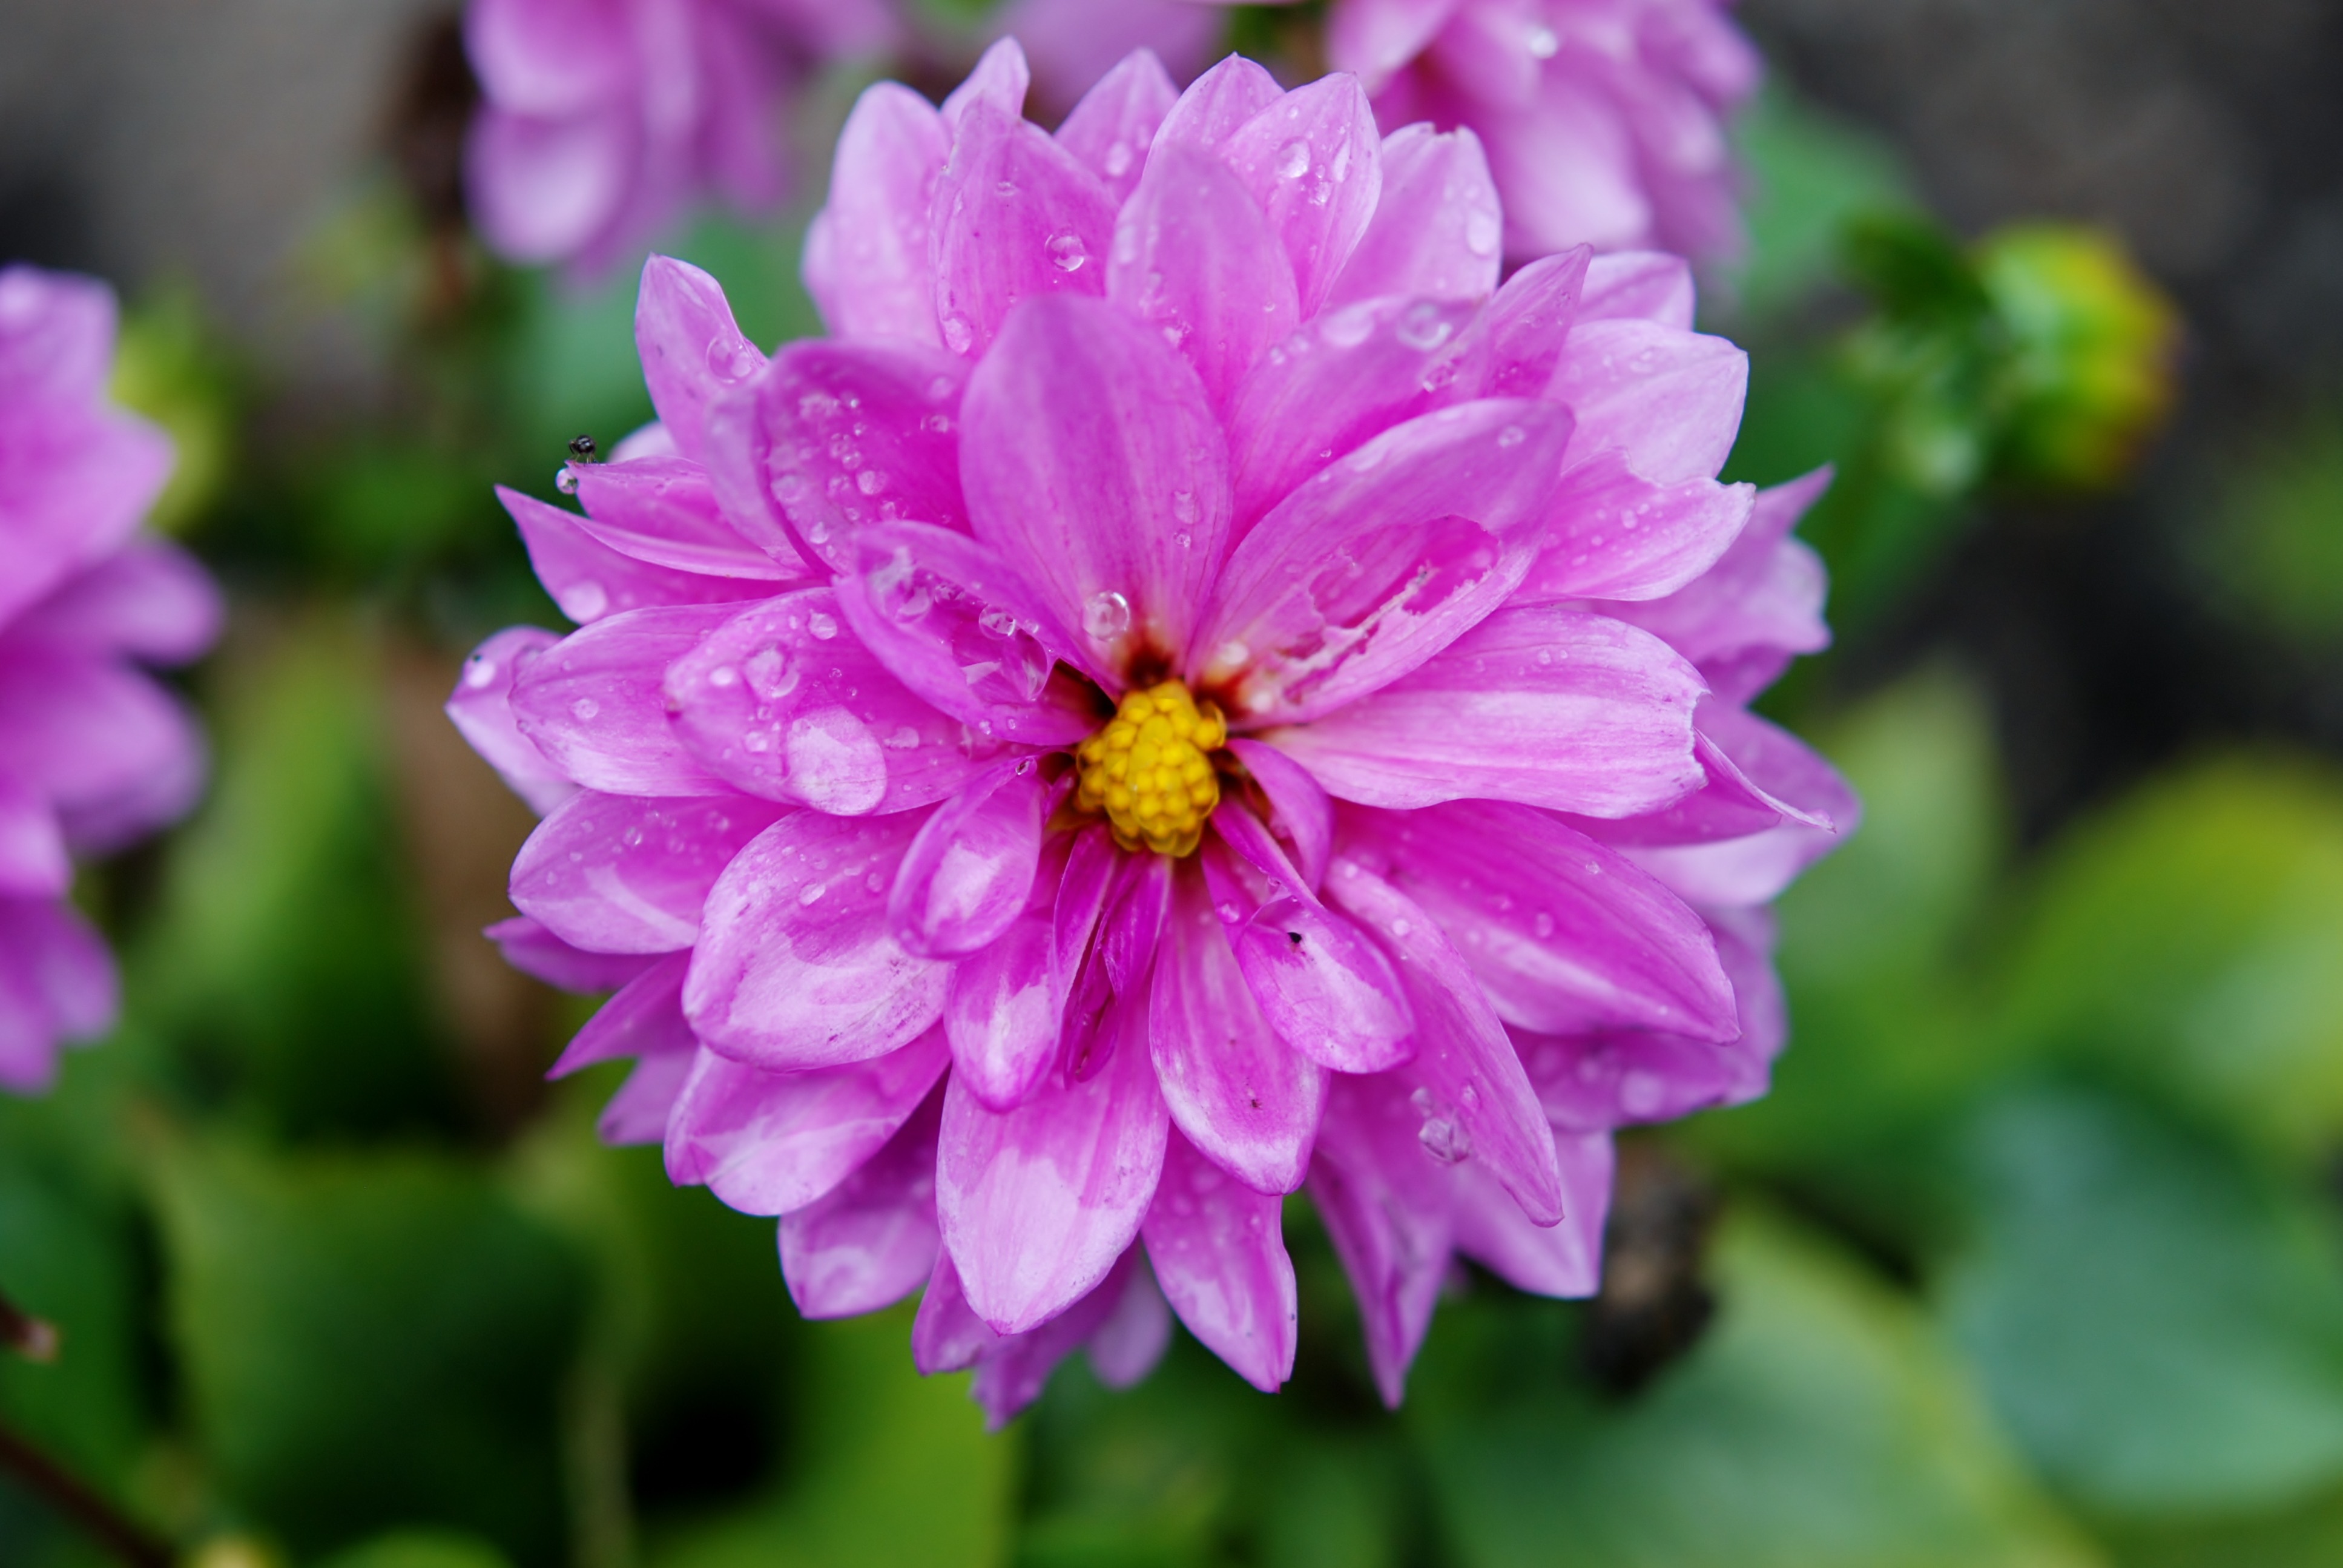
blossom, plant, flower, petal, bloom, floral, botany, blooming, garden, pink, flora, wildflower, dahlia, petals, macro photography, flowering plant, daisy family, annual plant, land plant